Yajnavalkya

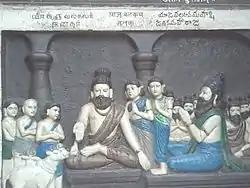
Yajnavalkya teaches Brahma Vidya to King Janaka

Yajnavalkya or Yagyavalkya (IAST:) is a Hindu Vedic sage prominently mentioned in the Brihadaranyaka Upanishad (c. 700 BCE) and "Tattiriya Upanishad". Yajnavalkya proposes and debates metaphysical questions about the nature of existence, consciousness and impermanence, and expounds the epistemic doctrine of neti neti ("not this, not this") to discover the universal Self and Ātman. Texts attributed to him include the "Yajnavalkya Smriti", "Yoga Yajnavalkya" and some texts of the Vedanta school. He is also mentioned in the "Mahabharata" as well as various Puranas, Brahmanas and Aranyakas.